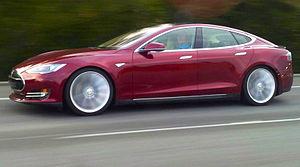
L'électromobilité est la capacité ou propriété pour des personnes ou des objets à se déplacer dans un espace, par un moyen de transport utilisant partiellement ou totalement de l'énergie électrique. Elle constitue un sous-ensemble de solutions au besoin de mobilité.